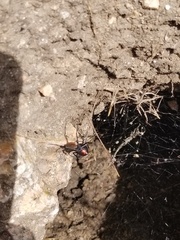
Species: Lactrodectus_hesperus